Guanyin

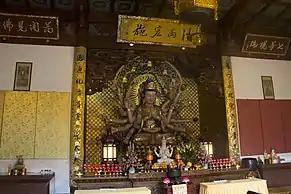
Statue of Cundī Guanyin ("Zhǔntí Guānyīn") with 18 arms from the Mahavira Hall of Lingyin Temple in Hangzhou, Zhejiang, China.

Guanyin is also venerated in various other forms. In the Chinese Tiantai and Tangmi and the Japanese Shingon and Tendai traditions, Guanyin can take on six forms, each corresponding to a particular realm of samsara. This grouping originates from the "Mohe Zhiguan" written by the Tiantai patriarch Zhiyi (538–597) and are attested to in various other textual sources, such as the Essential Record of The Efficacy of The Three Jewels. They are: